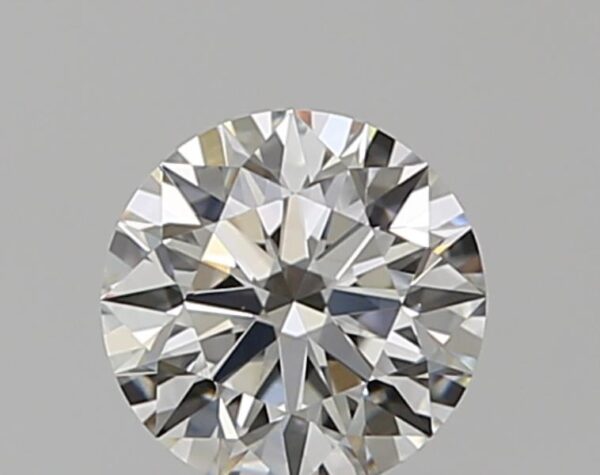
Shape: round
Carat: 0.53
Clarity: VS1
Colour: H
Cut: EX
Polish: EX
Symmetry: EX
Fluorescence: N
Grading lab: GIA
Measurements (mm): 5.14 x 5.17 x 3.22